2019 AFC Asian Cup knockout stage

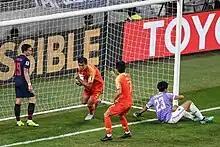
Chinese players after their first goal

China PR have only faced Thailand once in the AFC Asian Cup, back in 1992 which ended in a 1–1 draw.